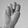
ASL letter: N